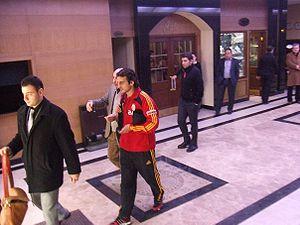
Yaser Yıldız est footballeur turc, né le 1ᵉʳ juin 1988 à Adapazarı. Il évolue au poste d'attaquant à l'Adanaspor.